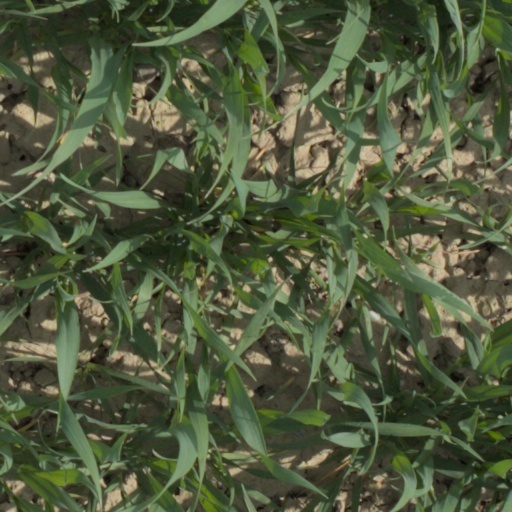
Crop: wheat